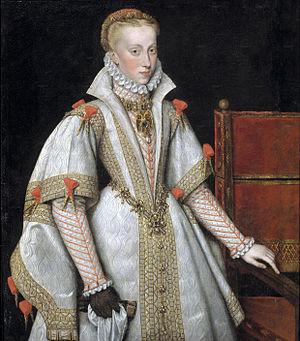
Cet article recense les duchesses de Bourgogne, consort ou de droit, qui par leur dots, leurs qualités personnelles ou des circonstances particulières ont largement contribué à la destinée de ce territoire.
Anne d'Autriche est une archiduchesse d'Autriche et une reine d'Espagne par son mariage avec le roi Philippe II d'Espagne, son oncle. Elle était sa quatrième épouse et la mère de son héritier et successeur Philippe III d'Espagne.
Cet article donne la liste des conjoints des souverains espagnols c'est-à-dire des Espagnes unifiées dans la nation contemporaine depuis l'année cruciale.